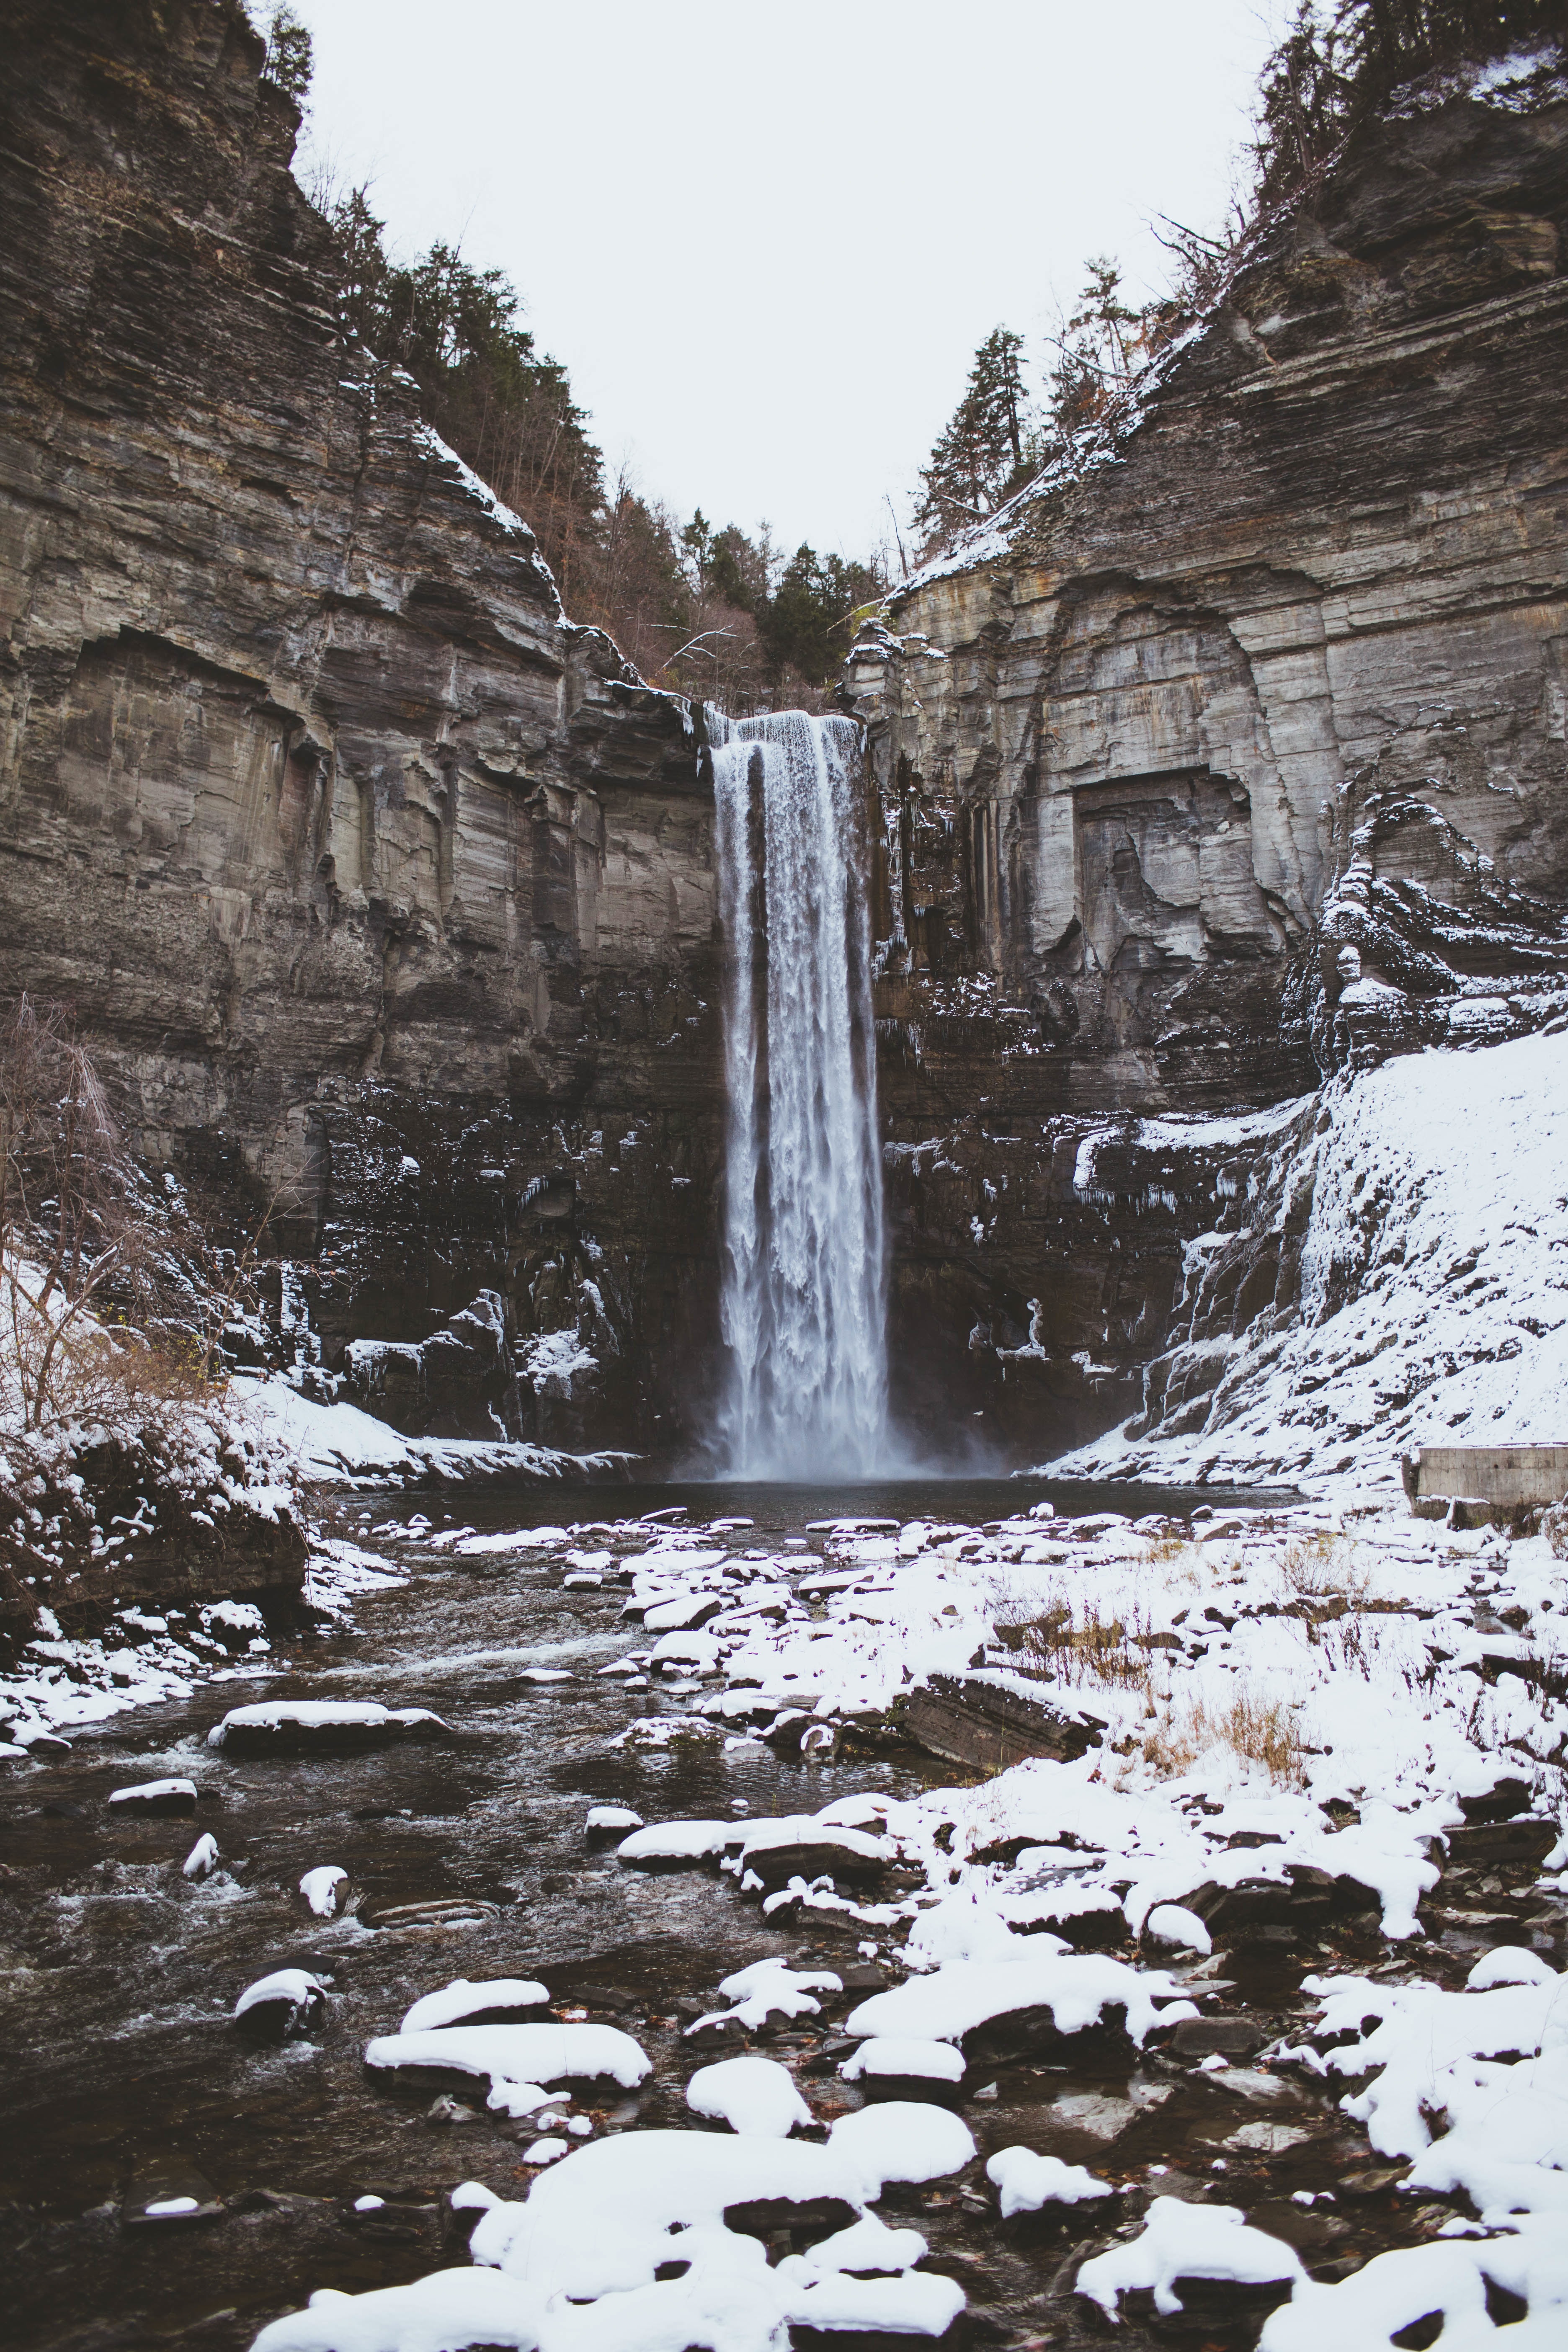
water, rock, waterfall, mountain, snow, winter, formation, stream, ice, weather, season, body of water, water feature